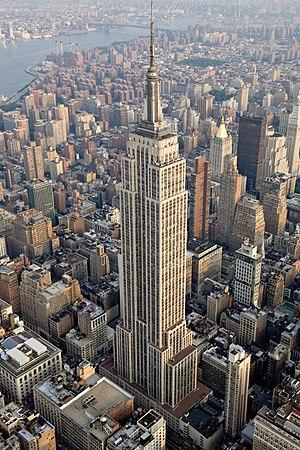
New York, officiellement nommée City of New York, connue également sous les noms et abréviations de New York City ou NYC, et dont le surnom le plus connu est The Big Apple, est la plus grande ville des États-Unis en nombre d'habitants et l'une des plus importantes du continent américain. Elle se situe dans le Nord-Est du pays, sur la côte atlantique, à l'extrémité sud-est de l'État de New York. La ville de New York se compose de cinq arrondissements appelés boroughs : Manhattan, Brooklyn, Queens, le Bronx et Staten Island. Ses habitants s'appellent les New-Yorkais.
L’Empire State Building est un gratte-ciel de style Art déco situé dans l'arrondissement de Manhattan, à New York. Il est situé dans le quartier de Midtown au 350 de la 5ᵉ Avenue, entre les 33ᵉ et 34ᵉ rues. Inauguré le 1ᵉʳ mai 1931, il mesure 381 mètres et compte 102 étages.
Les Sept Merveilles du monde moderne est une liste, établie par l'American Society of Civil Engineers, consacrant les monuments du XXᵉ siècle. Elle fait directement référence aux Sept Merveilles du monde antique.